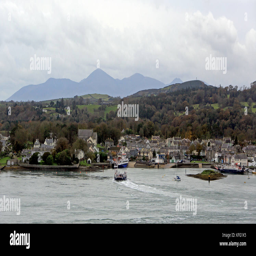
a city as seen is framed